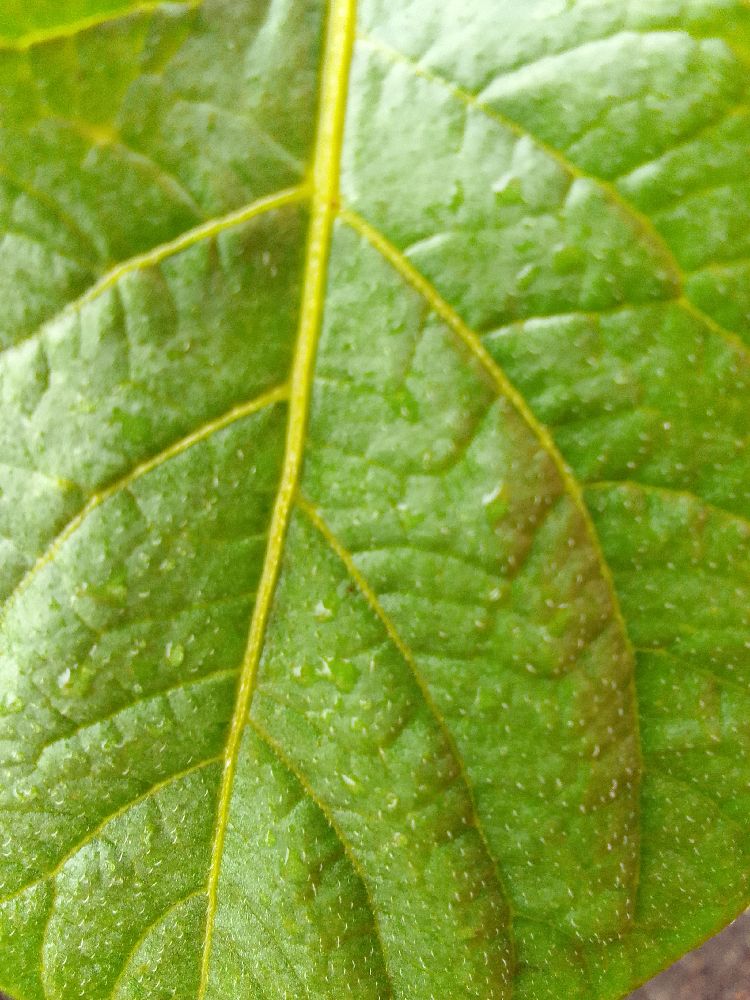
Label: Healthy